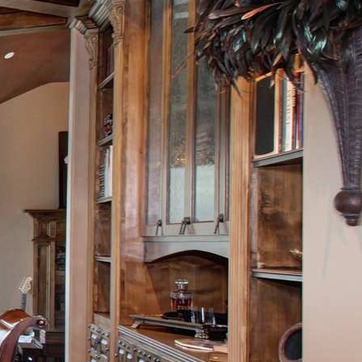
Material: glass